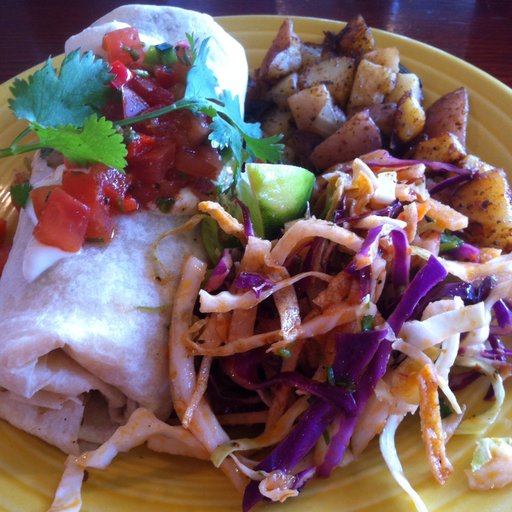
Label: breakfast_burrito